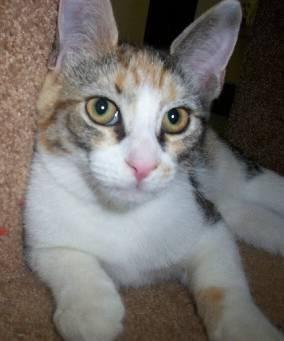
cat